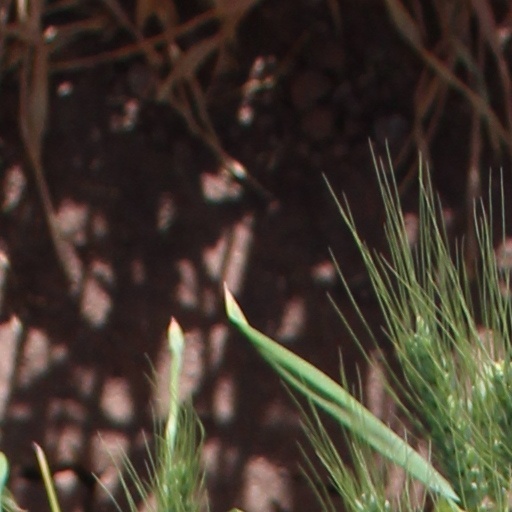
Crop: wheat